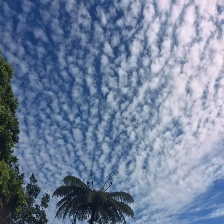
Cloud type: Cirrus